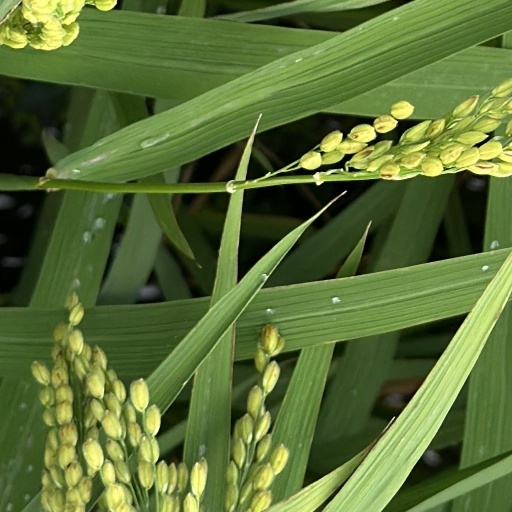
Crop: rice